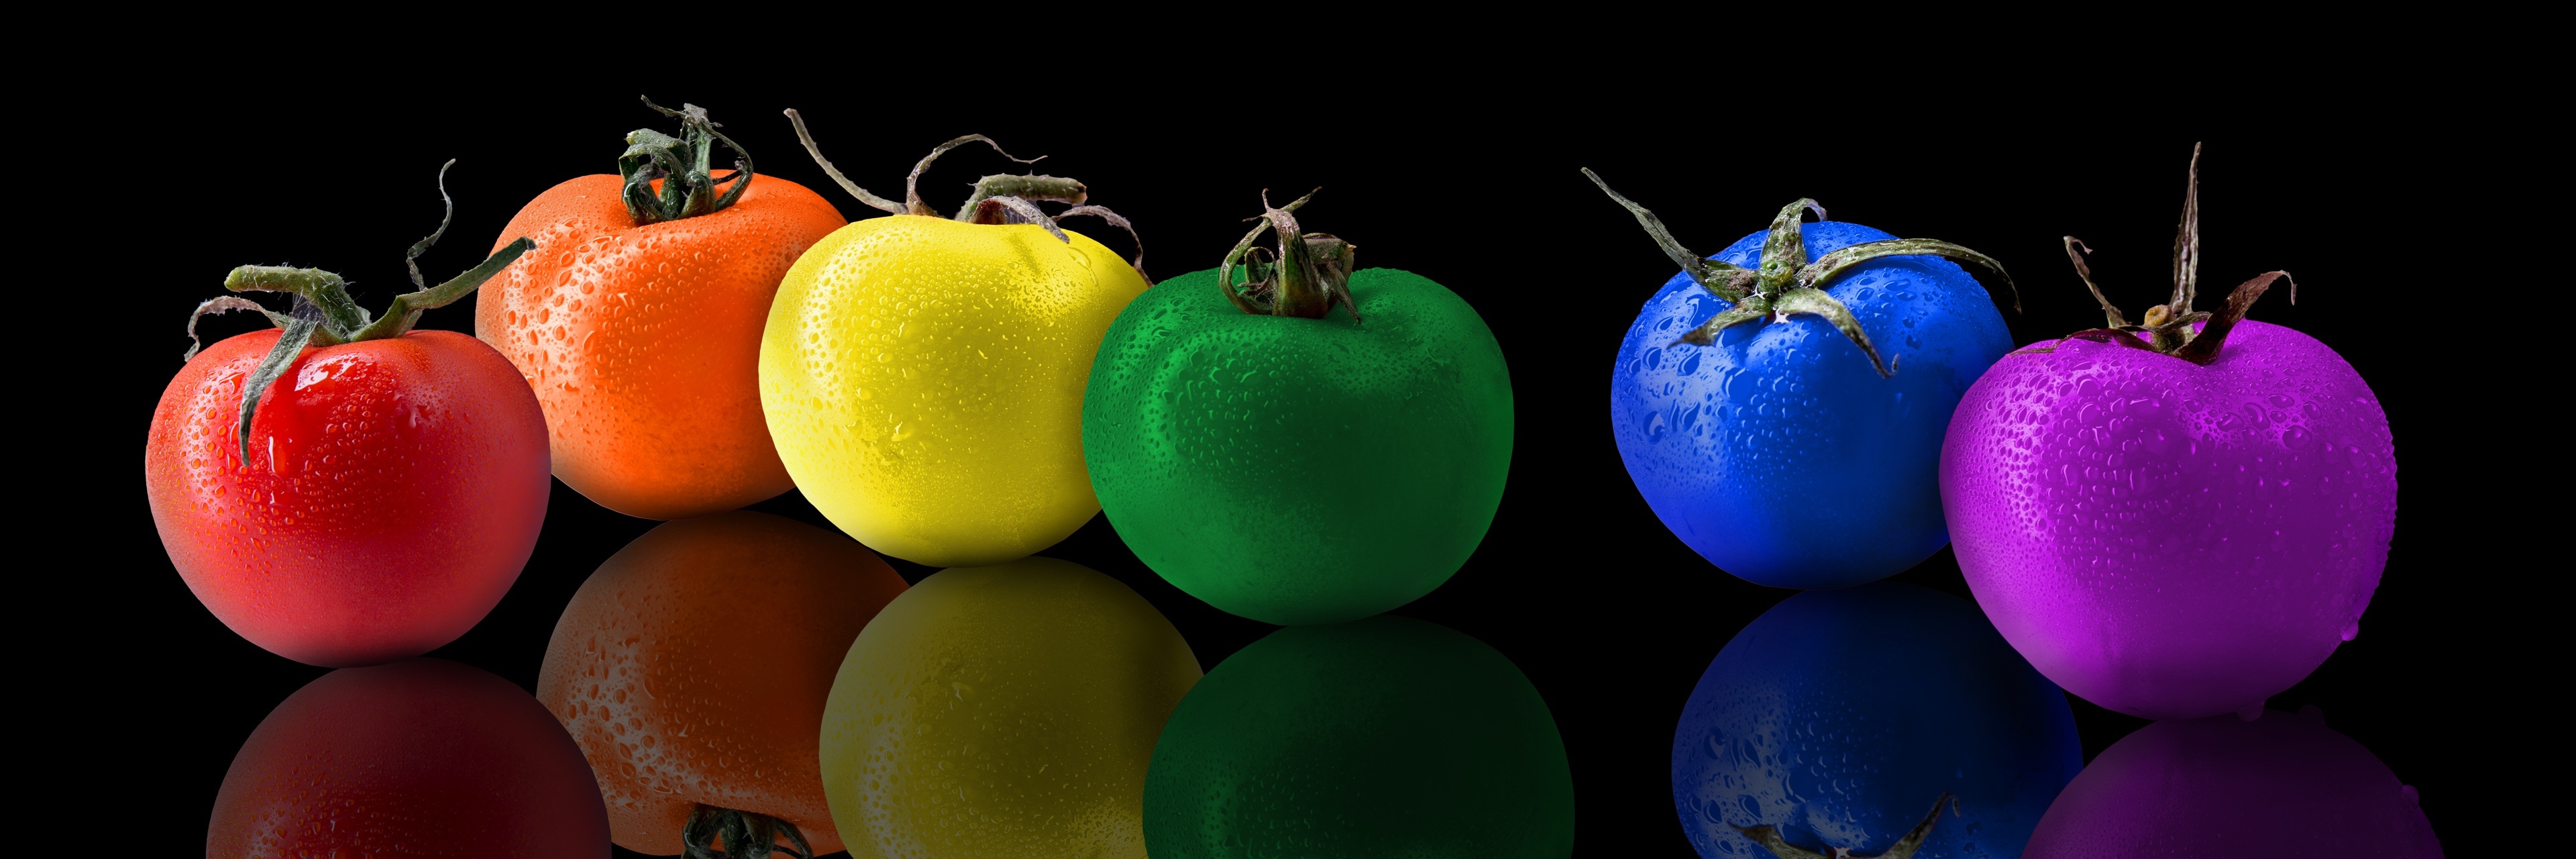
plant, fruit, flower, food, produce, color, kitchen, colorful, eat, tomato, rainbow, background, tomatoes, rainbows, macro photography, flowering plant, still life photography, colorful tomatoes, colored tomatoes